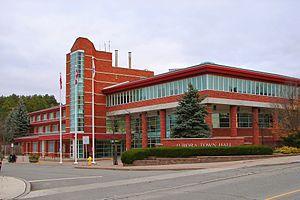
Aurora est une riche municipalité ontarienne suburbaine située dans la municipalité régionale d'York, approximativement à 40 km au nord de Toronto. Au recensement de 2016, on y a dénombré une population de 55 445 habitants. Le maire actuel est Tom Mrakas.